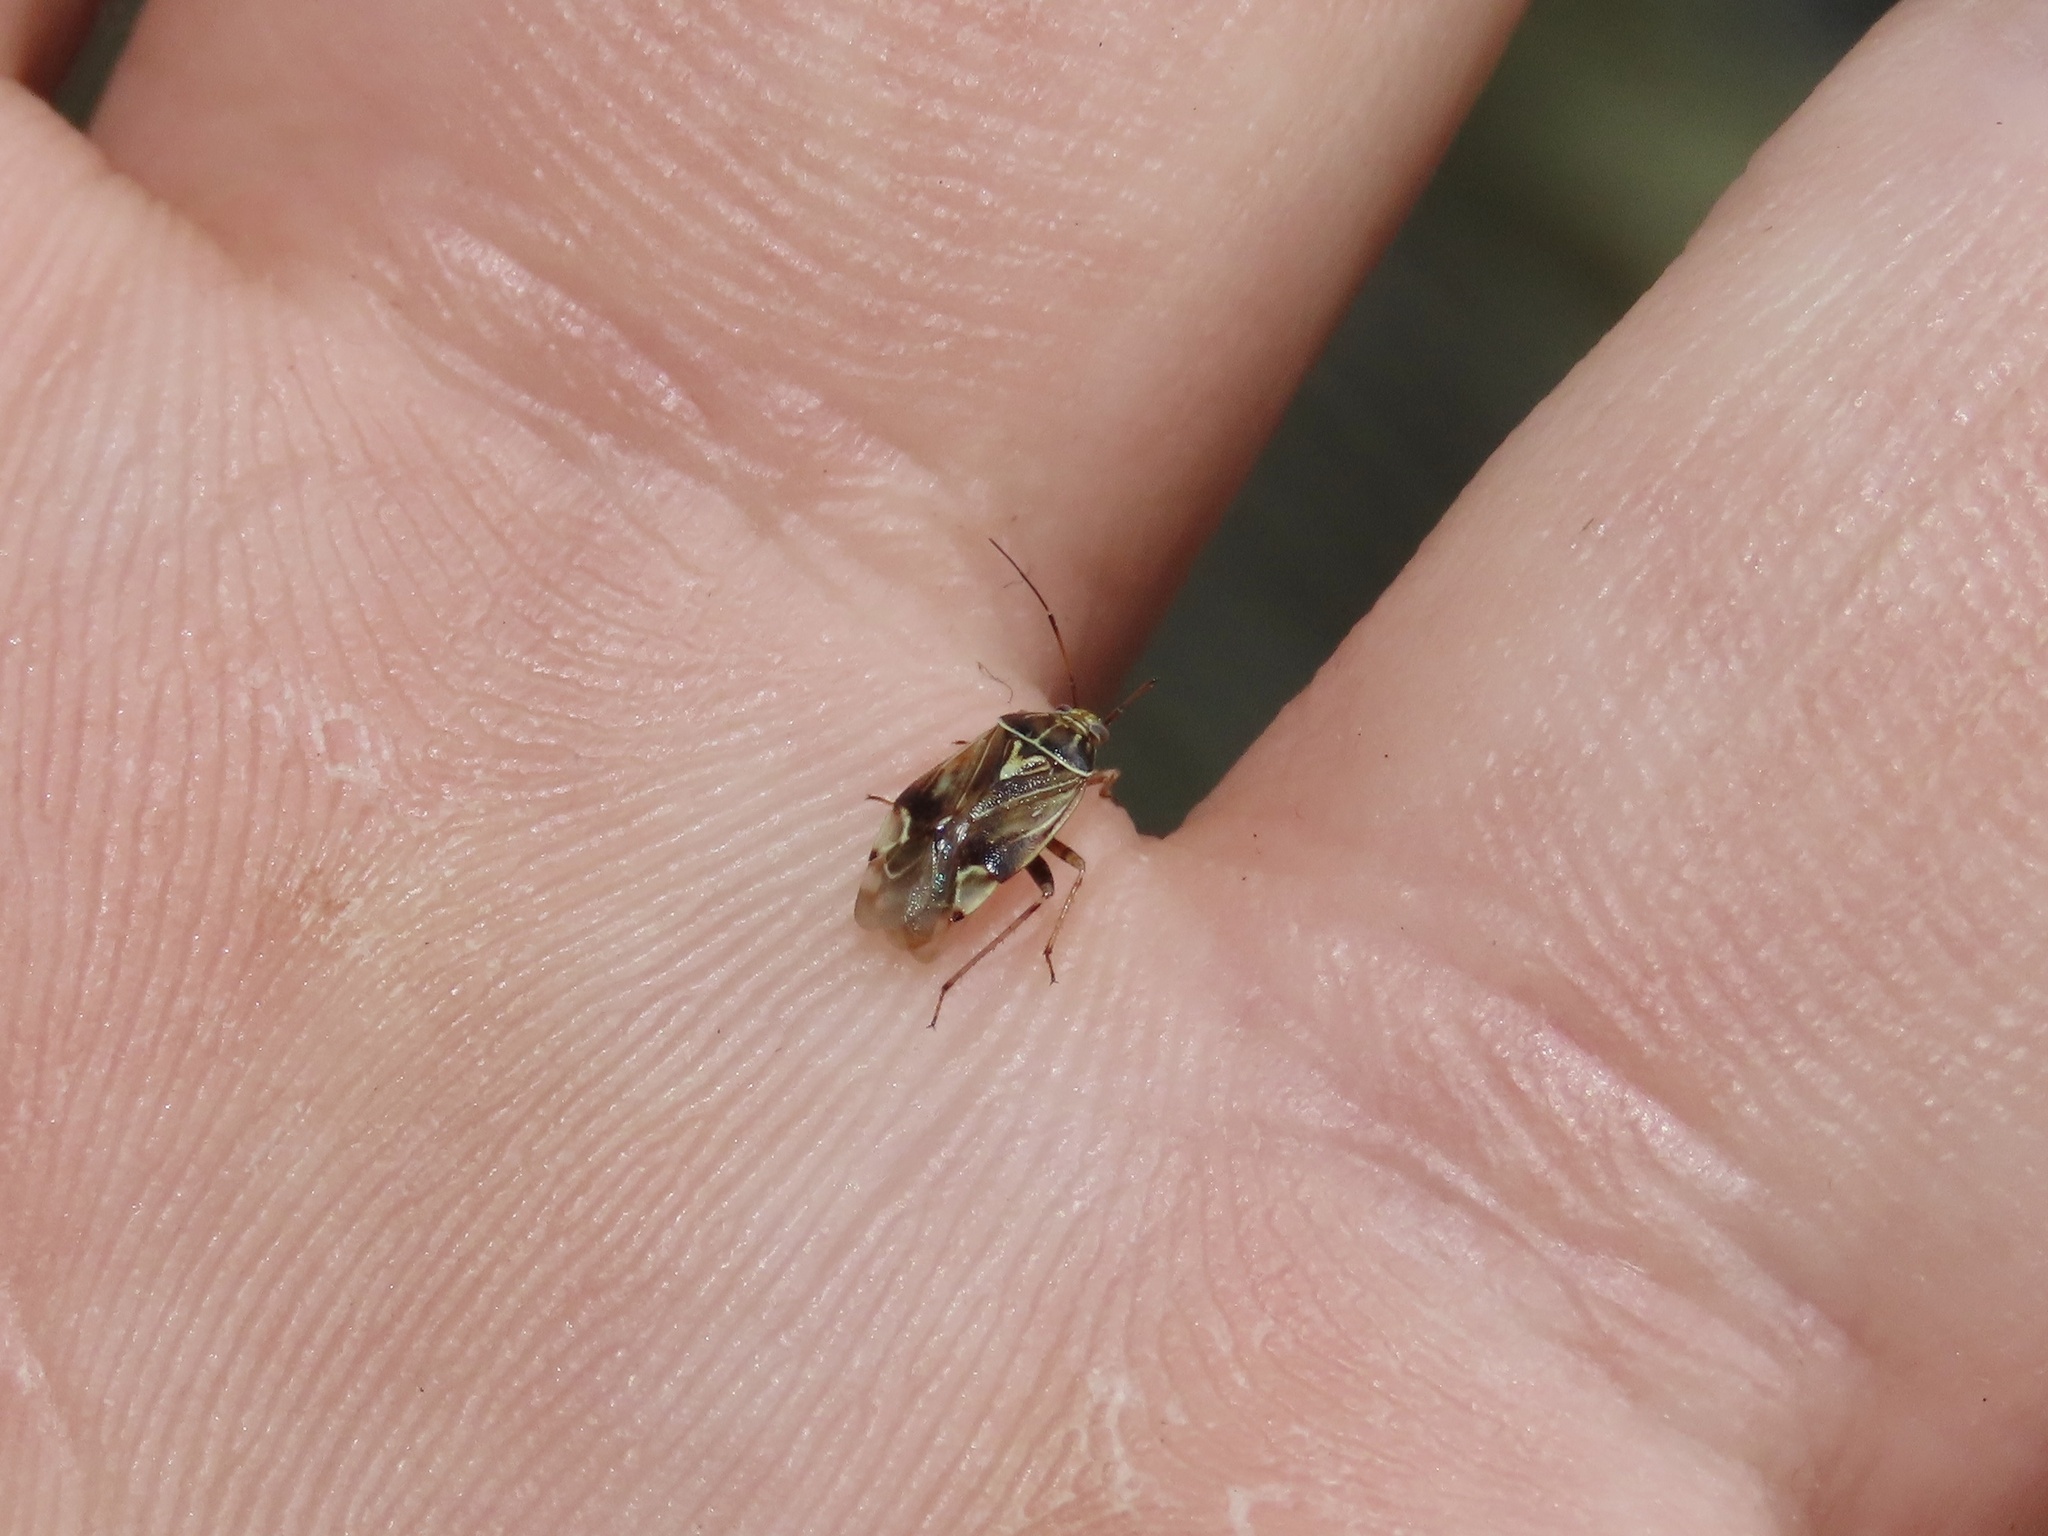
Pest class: lygus_bug